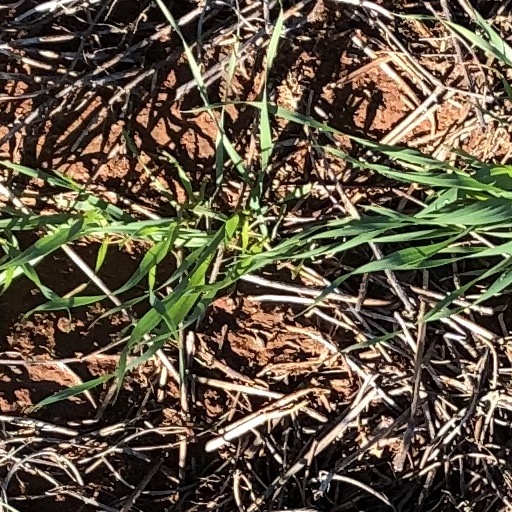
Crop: wheat